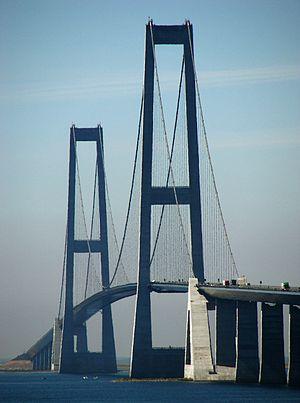
Le Canon de la culture danoise consiste en 108 œuvres d'exception censées représenter le cœur de la culture danoise, et réparties en huit catégories : architecture, arts plastiques, design, cinématographie, littérature, musique, spectacle vivant, et culture enfantine. Sur l'initiative du Ministre de la Culture Brian Mikkelsen en 2004, il fut mis au point par une série de comités sous les auspices du ministère de la Culture entre 2006 et 2007 comme "une collection et présentation des plus grands et plus importantes pièces de l'héritage culturel du Danemark". Chaque catégorie contient douze œuvres.